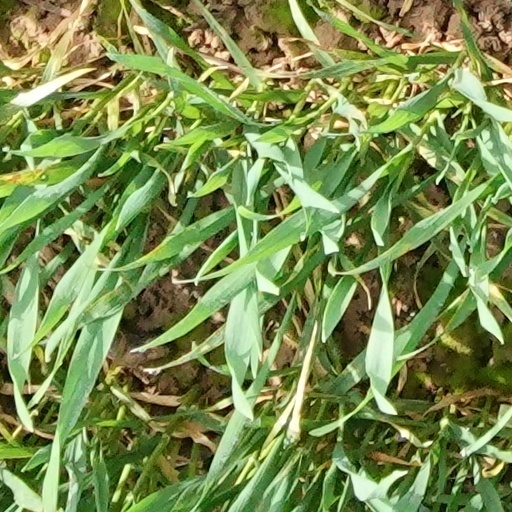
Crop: wheat